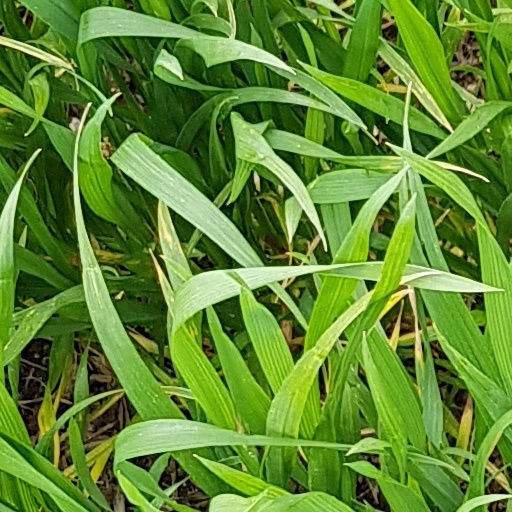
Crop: wheat